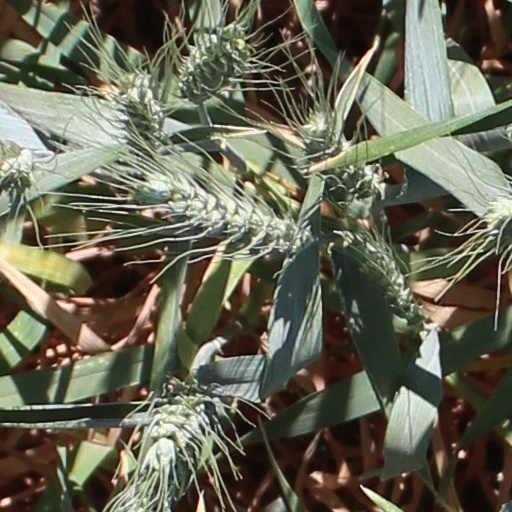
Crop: wheat